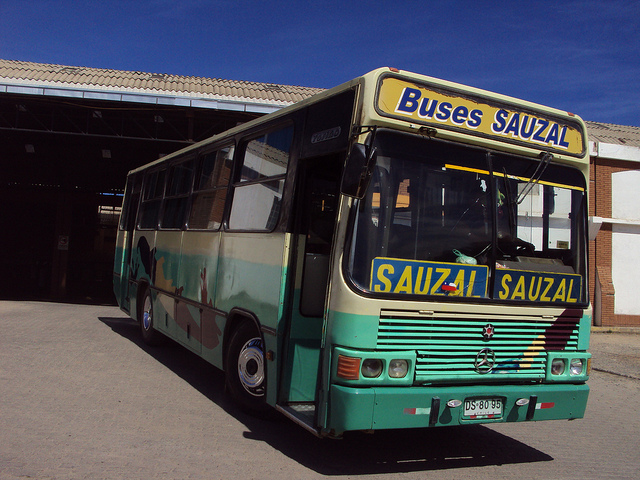
A green and yellow bus leaving from a garage.

A bus on the street outside a covered building.

The green and white bus is parked outside the building.

A blue-green, pea green and tan-green bus driving out of a garage.

an image of a tour bus for foreign travel